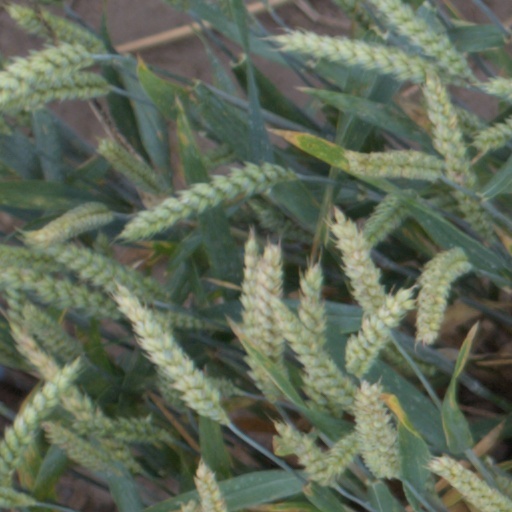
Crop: wheat